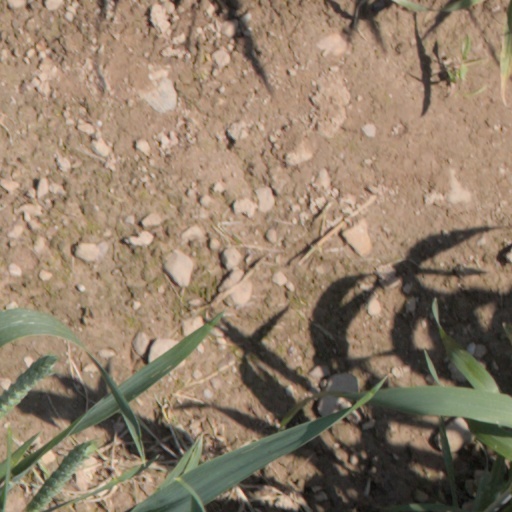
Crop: wheat